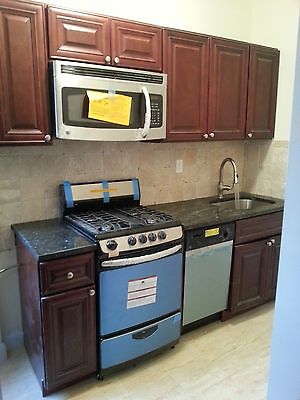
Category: cabinet